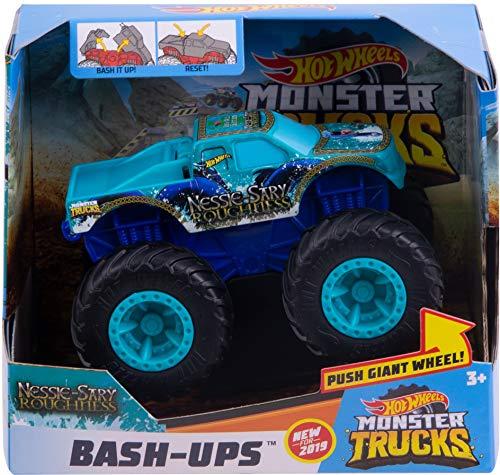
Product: Hot Wheels Monster Trucks 1: 43 Bash-Ups Vehicle [Styles May Vary]
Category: Toys & Games | Play Vehicles
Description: Outrageous assortment of 10 1: 43 scale Hot Wheels Monster trucks with giant wheels and break-apart features.
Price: $8.99
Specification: ProductDimensions:4x6x5inches|ItemWeight:8.5ounces|ShippingWeight:8.5ounces(Viewshippingratesandpolicies)|ASIN:B07GVTK9MD|Itemmodelnumber:GCF94|Manufacturerrecommendedage:36months-6years